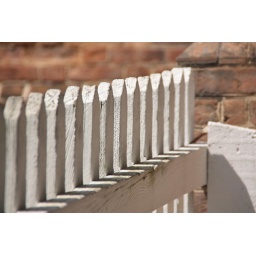
white fence in williamsburg VA